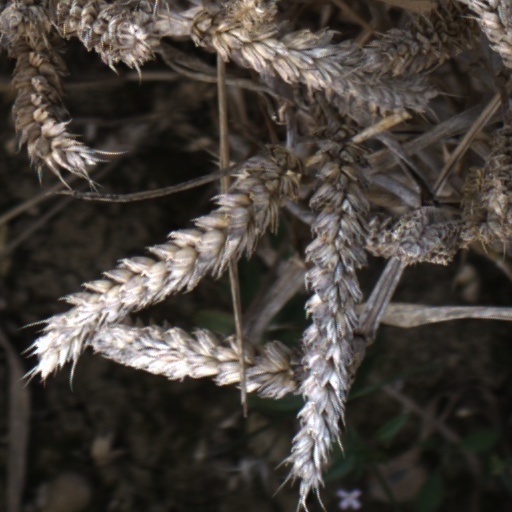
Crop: wheat